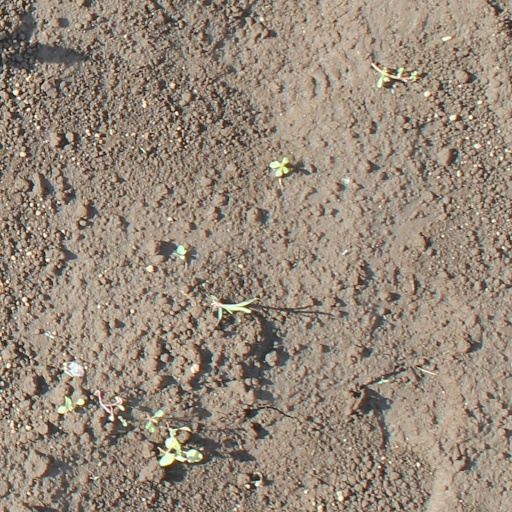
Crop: soybean